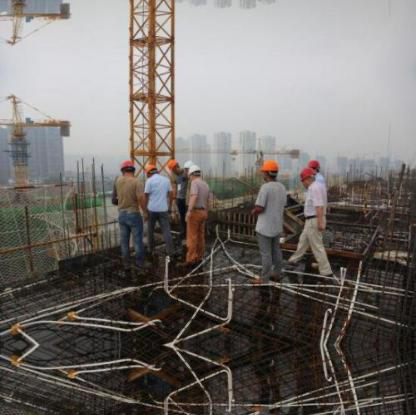
Objects in the image:
label: helmet
label: helmet
label: helmet
label: helmet
label: helmet
label: helmet
label: helmet
label: helmet